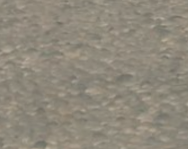
Surface type: cobblestone